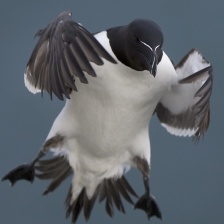
Species: RAZORBILL
Scientific name: ALCA TORDA